ReRe Hello

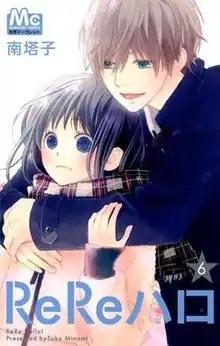
Cover of volume 6 featuring Ririko and Minato.

is a Japanese slice of life romance "shōjo" manga series written and illustrated by Tōko Minami and serialized on Shueisha's "Bessatsu Margaret" magazine. It is a sequel to the 2013 oneshot "Mebuki Kimidori". First volume was released on July 25, 2013 and it concluded in 2016 with 11 volumes.